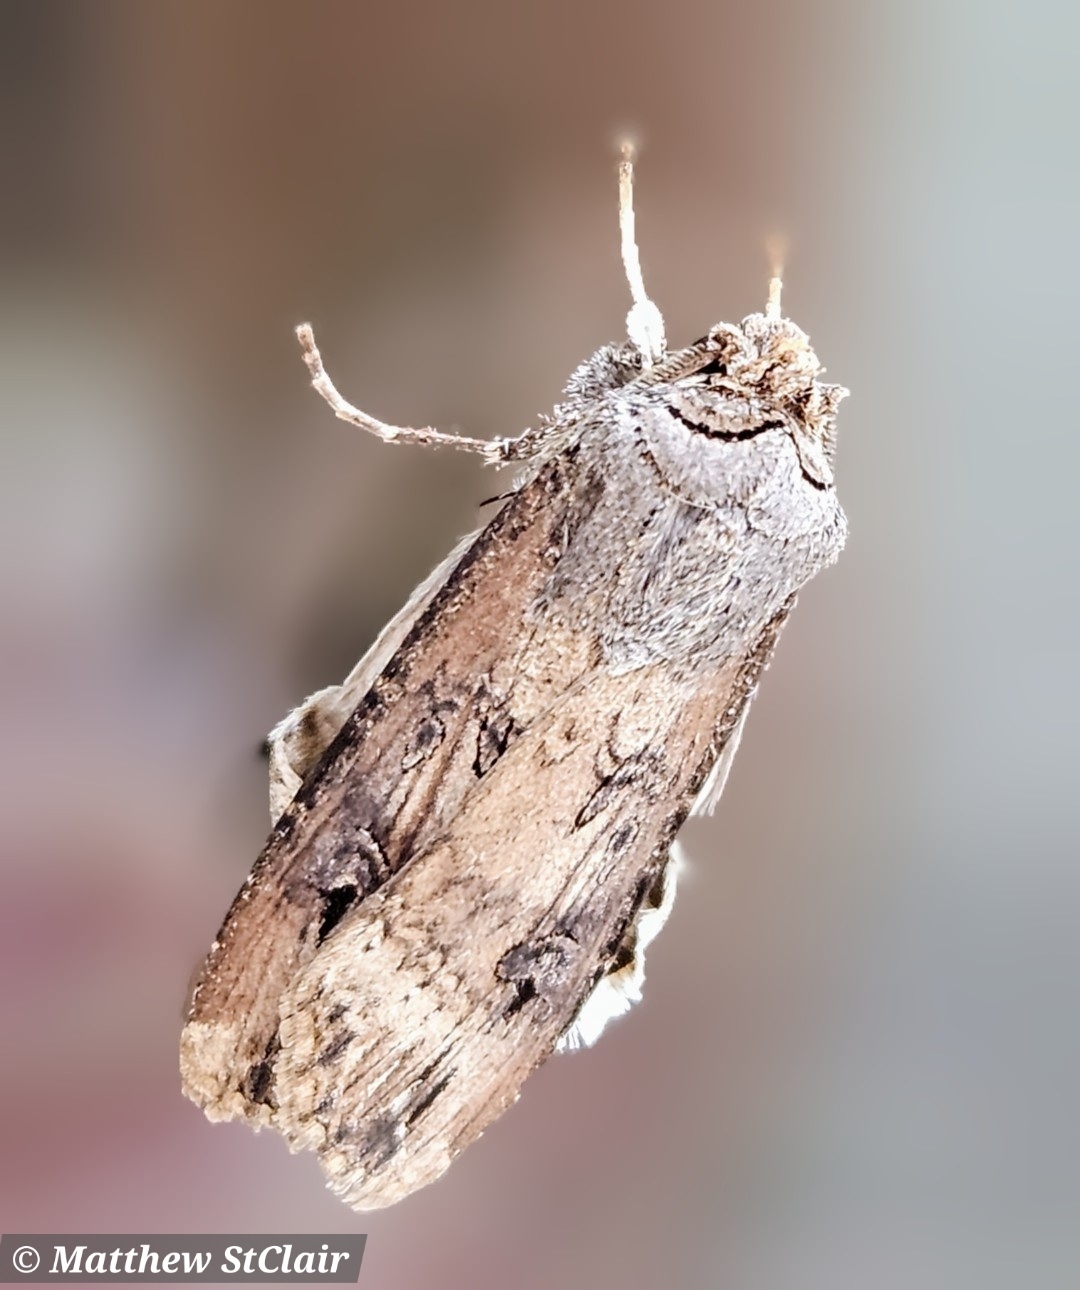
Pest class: cutworms